Eastern Orthodoxy

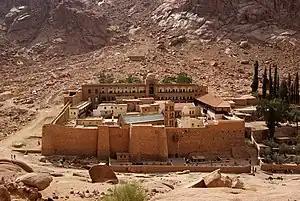
Saint Catherine's Monastery (6th century), Sinai Peninsula, Egypt

Eastern Orthodox Christians believe that when a person dies the soul is temporarily separated from the body. Though it may linger for a short period on Earth, it is ultimately escorted either to paradise (Abraham's bosom) or the darkness of Hades, following the Temporary Judgment. Orthodox do not accept the doctrine of Purgatory, which is held by Catholicism. The soul's experience of either of these states is only a "foretaste"—being experienced only by the soul—until the Final Judgment, when the soul and body will be reunited.